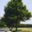
Label: oak_tree